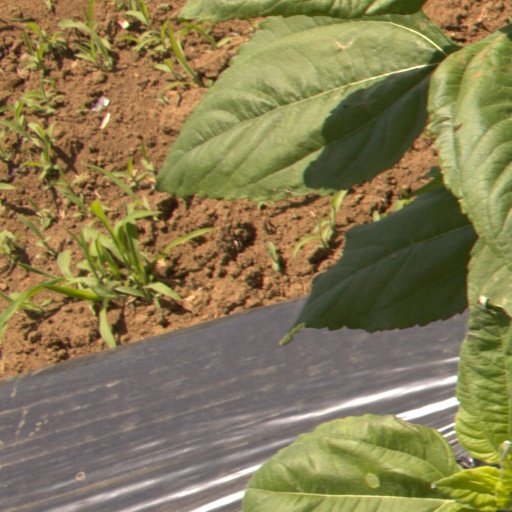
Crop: Jerusalem artichoke